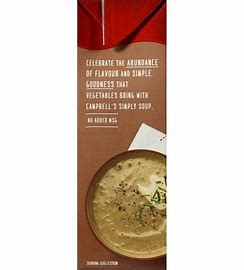
Label: cardboard